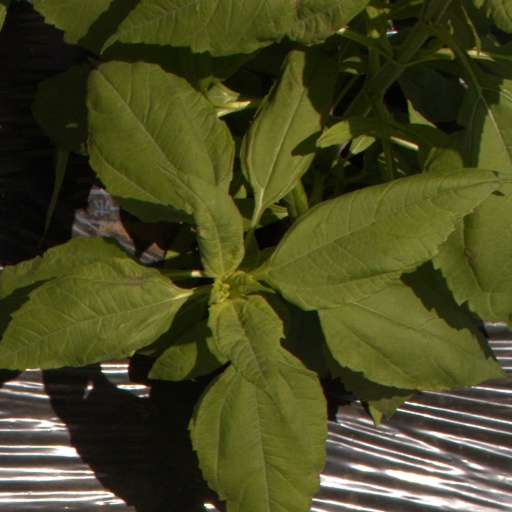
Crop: Jerusalem artichoke